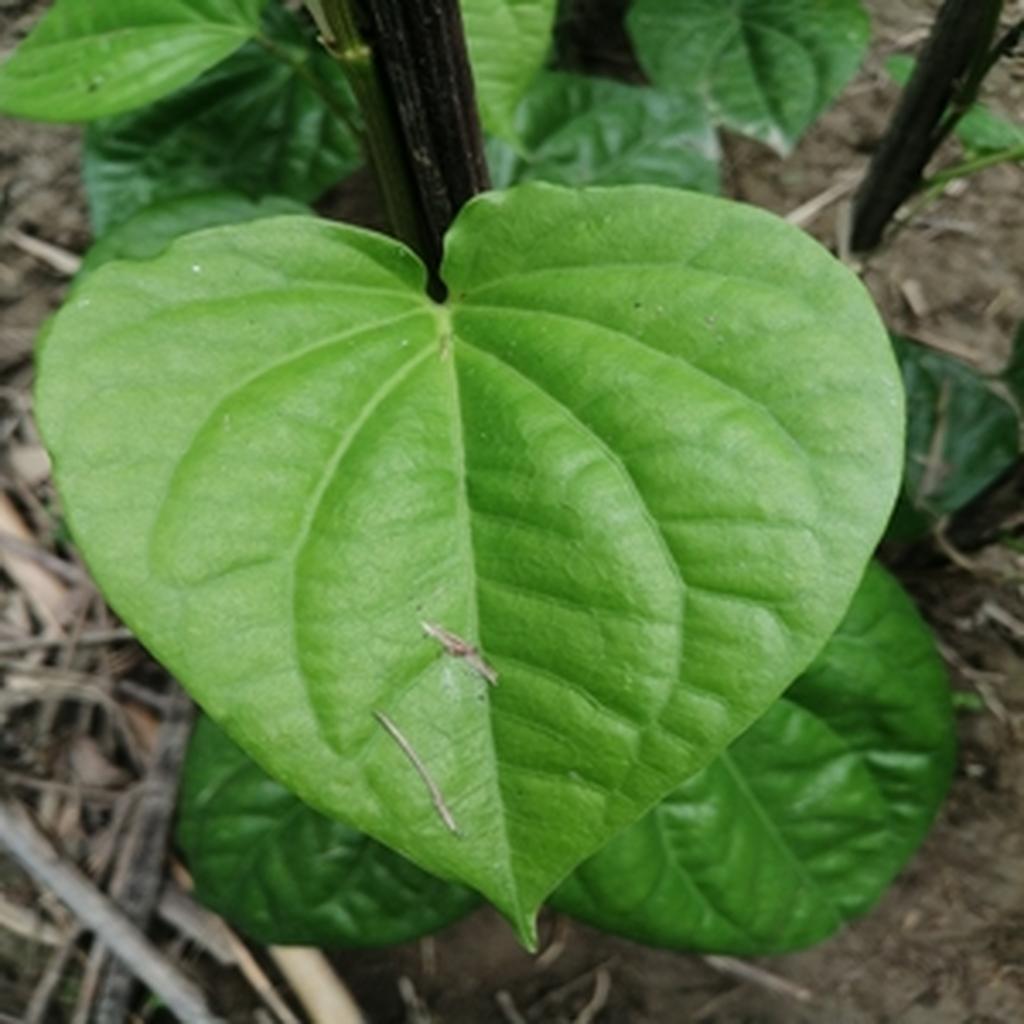
Label: Healthy_Leaf